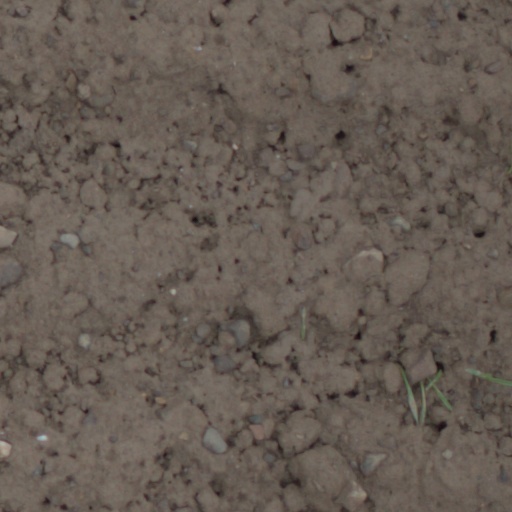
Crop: wheat